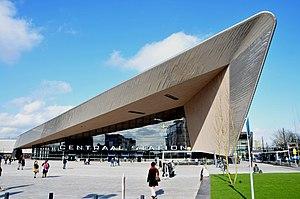
La gare centrale de Rotterdam ou gare de Rotterdam-Central est la gare centrale de la ville néerlandaise de Rotterdam. Reliée par un train direct avec l'aéroport d'Amsterdam-Schiphol, elle permet la mise en relation avec les principales villes du pays, au rythme d'un train toutes les 30 minutes dans la plupart des directions. Elle est la troisième gare néerlandaise la plus fréquentée, après Utrecht-Central et Amsterdam-Central.